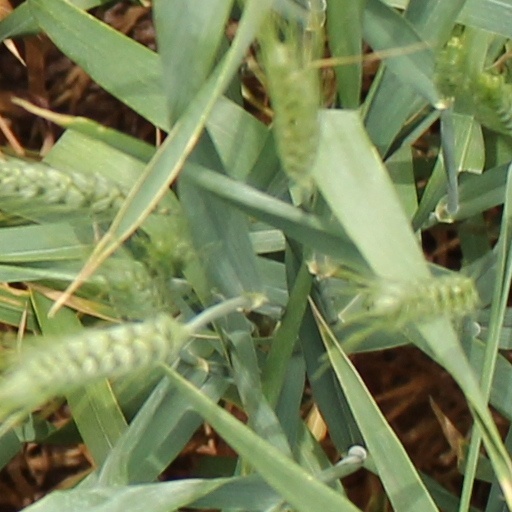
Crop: wheat